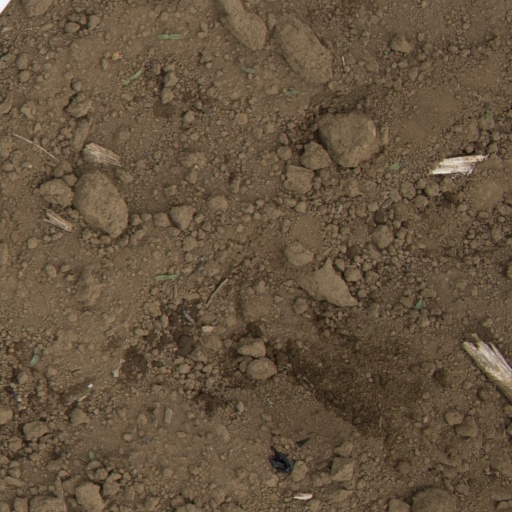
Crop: Jerusalem artichoke